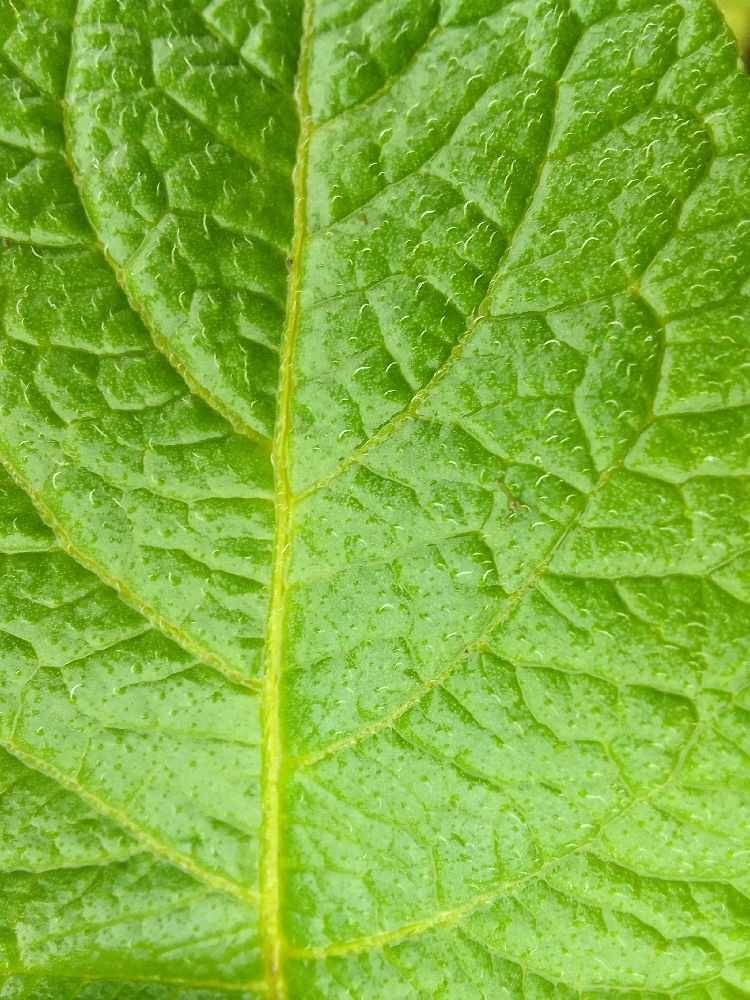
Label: Healthy